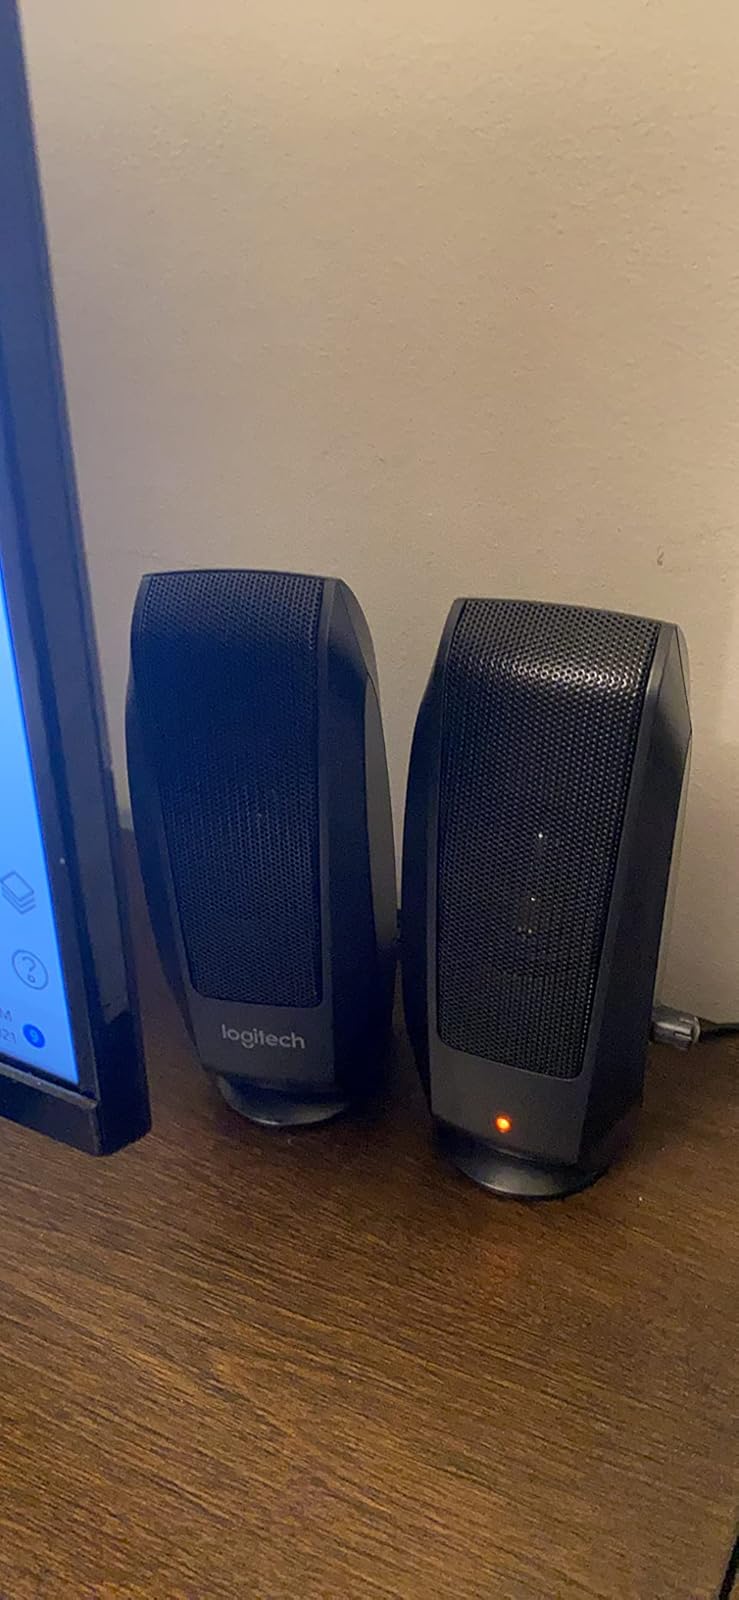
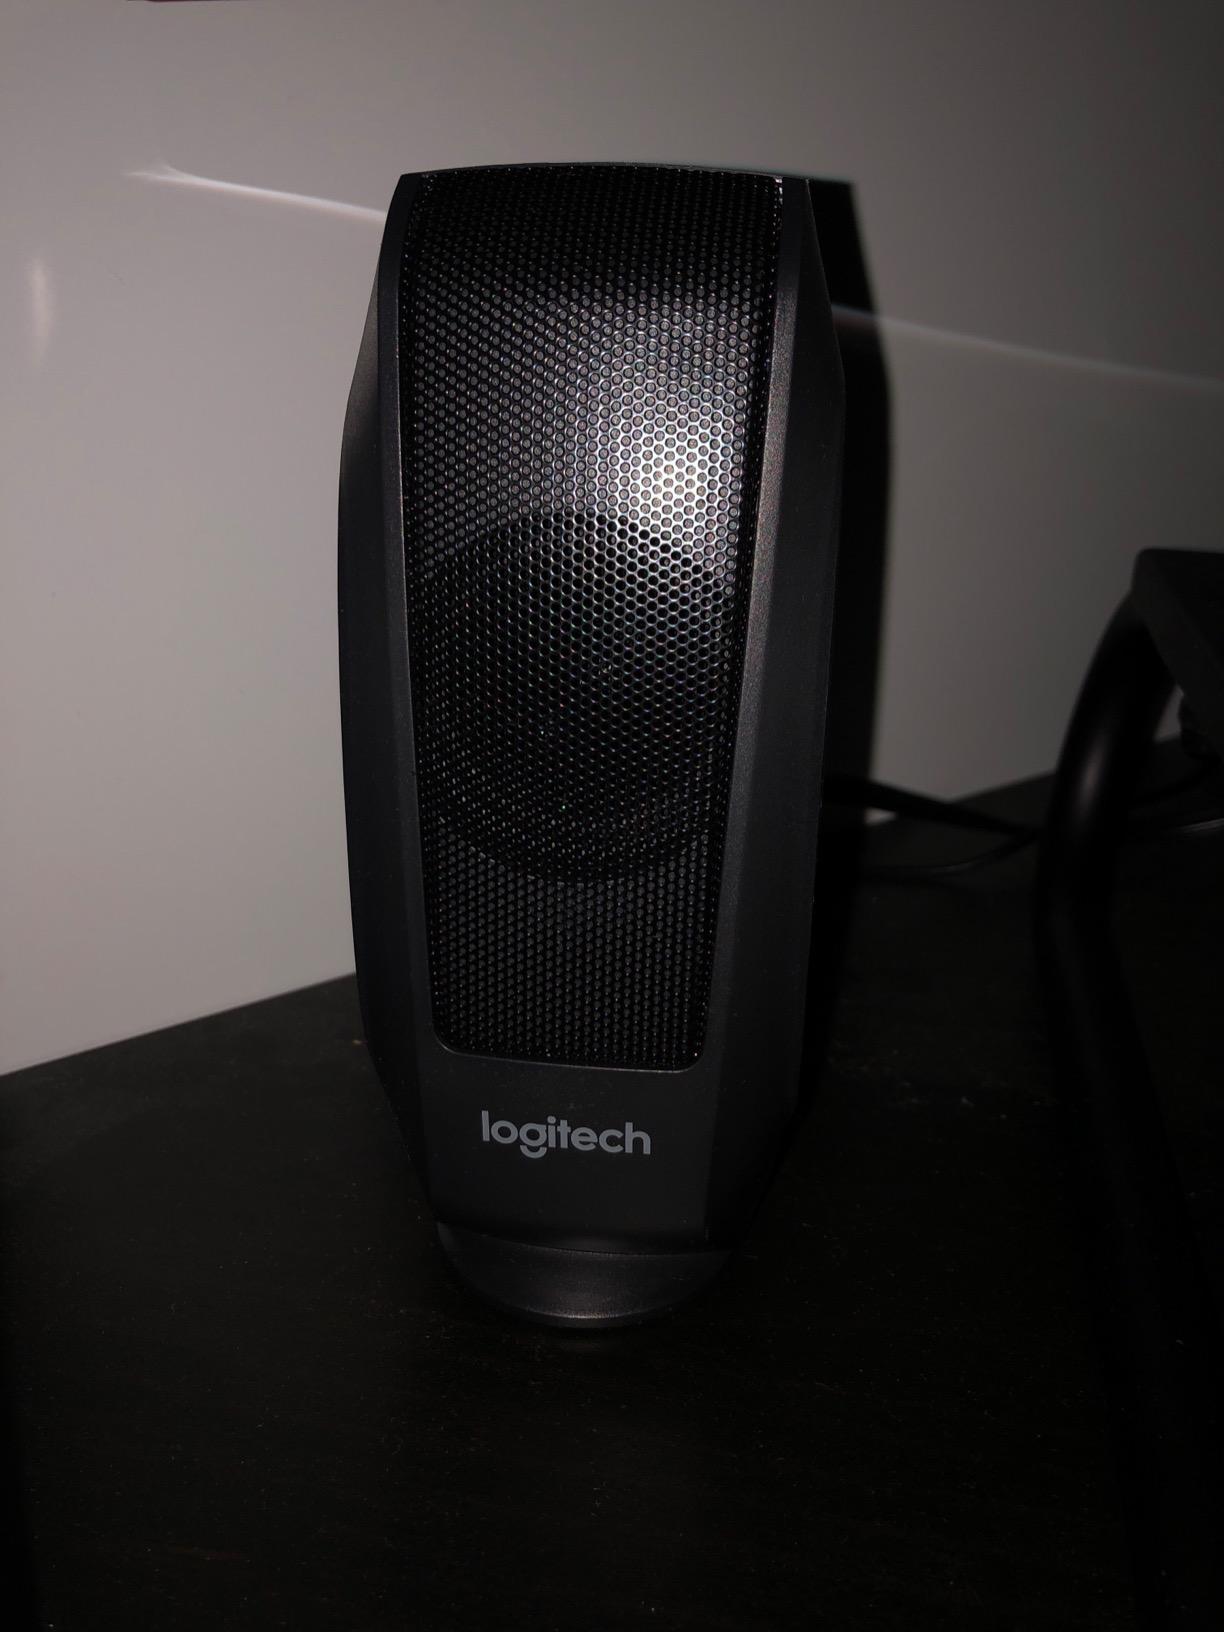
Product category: speaker
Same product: yes